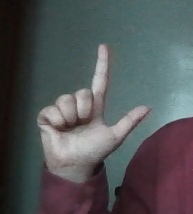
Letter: laam